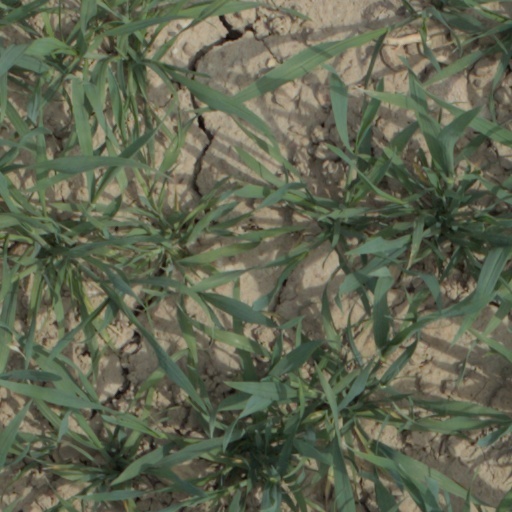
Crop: wheat